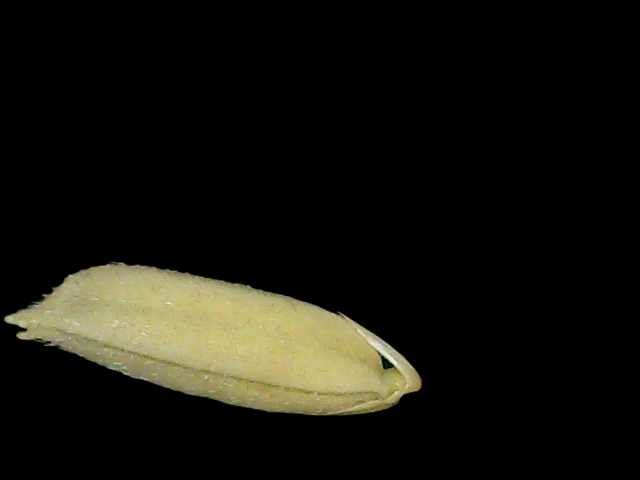
Rice variety: Bd85